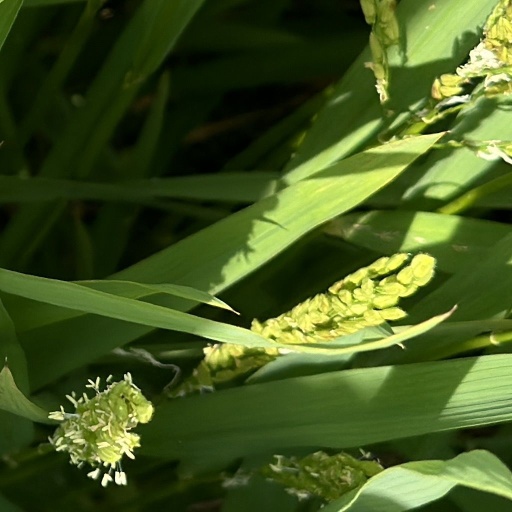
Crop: rice